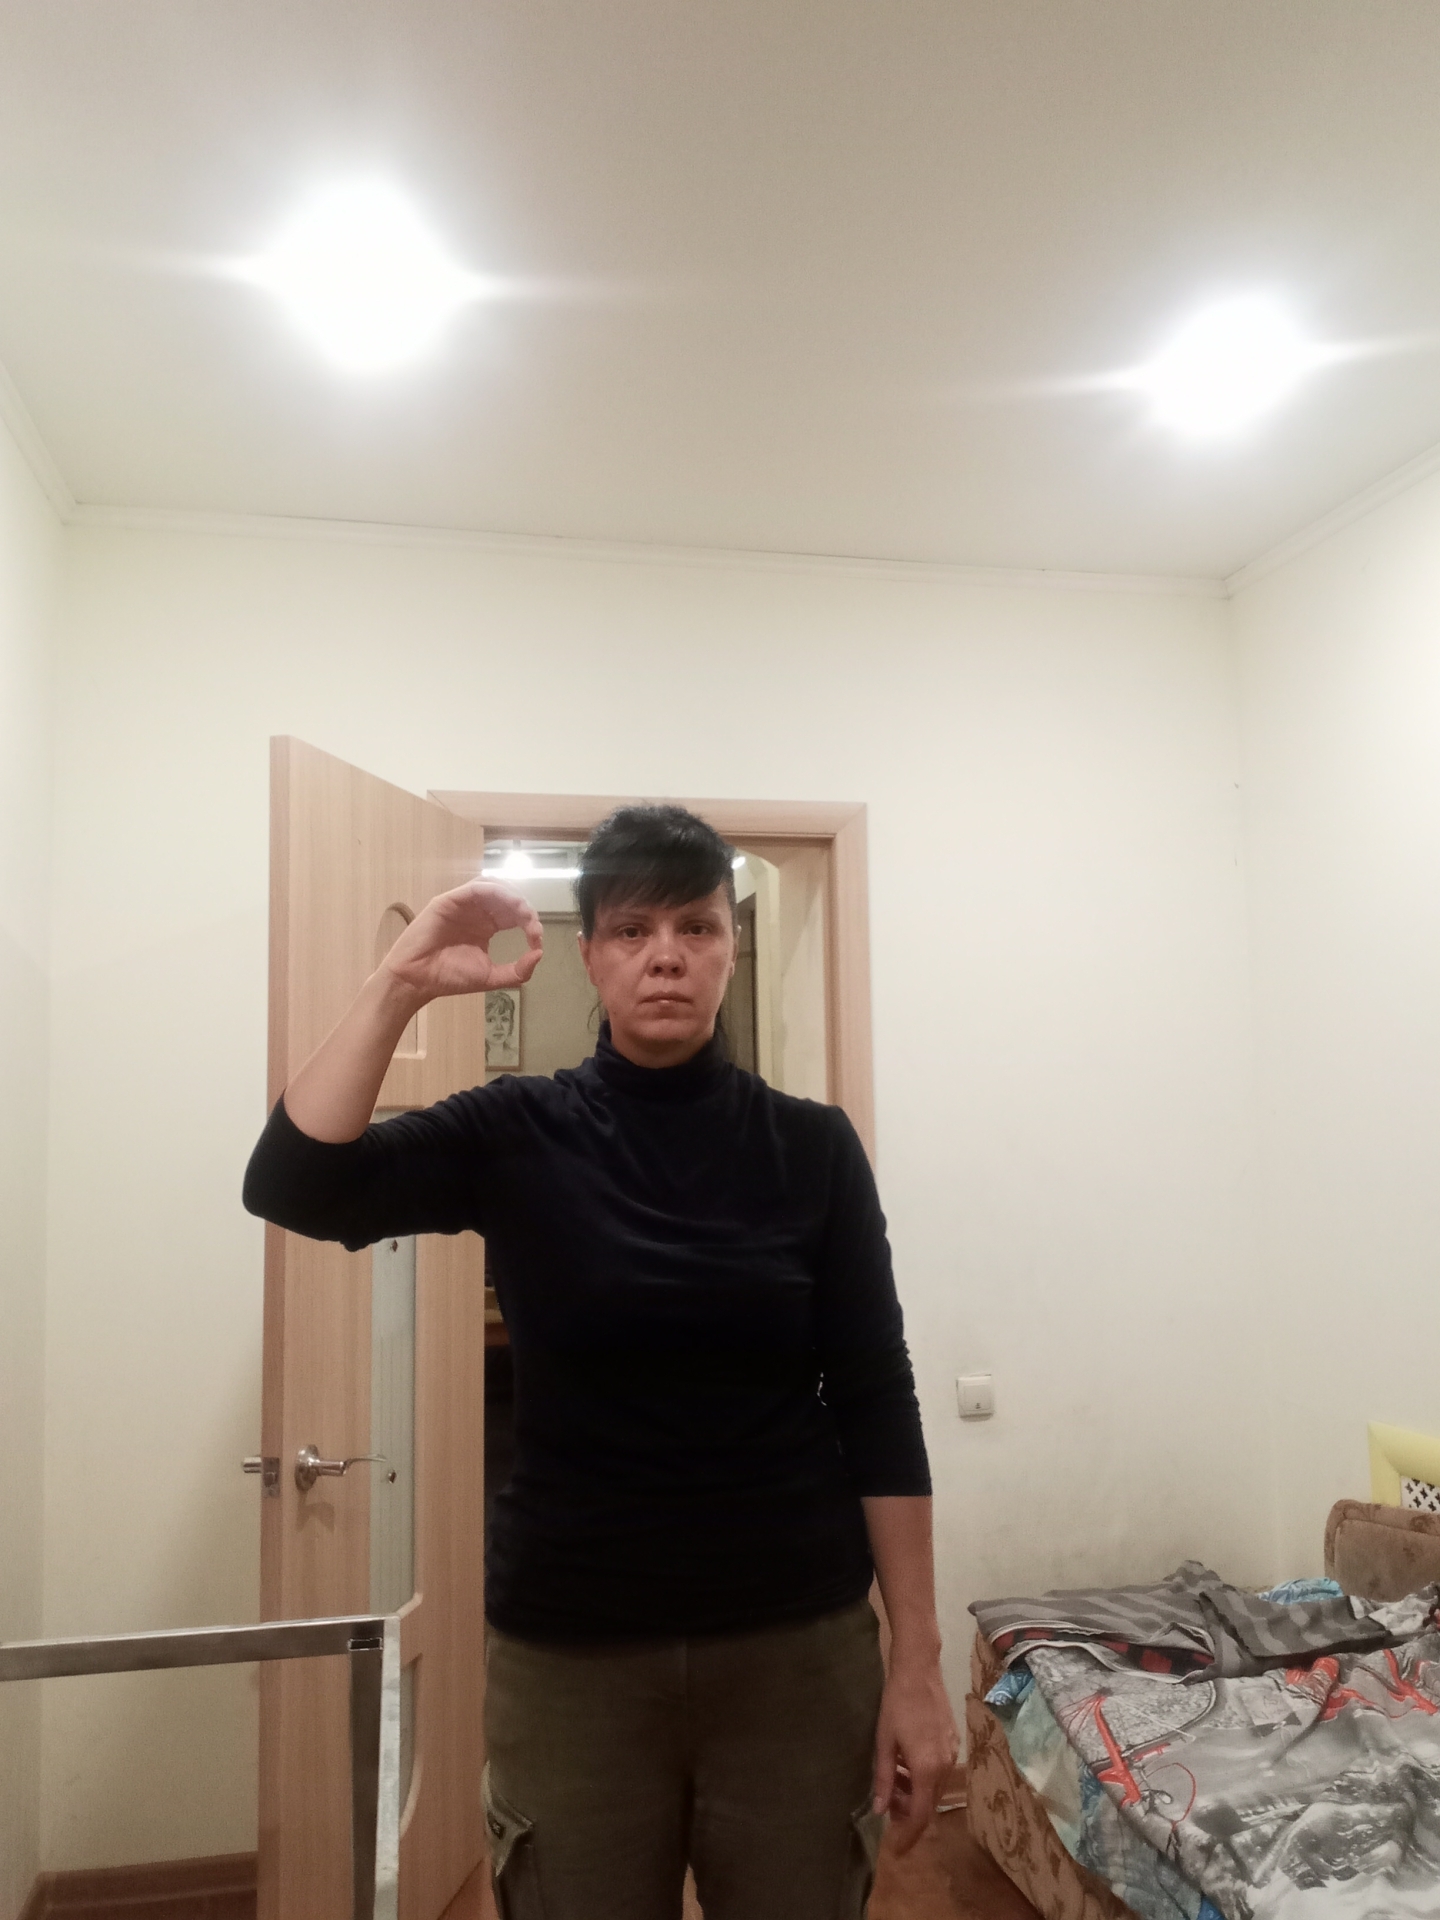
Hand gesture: grip